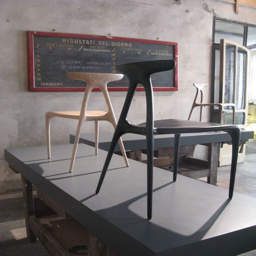
the new chair by person .